K B High School

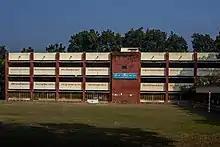
K B High School

K.B. High School is a school situated in Bangladesh Agriculture University Campus, Mymensingh. The school was established in 1971 to provide education for the children of the teachers and staff of Bangladesh Agricultural University. Later on the school expanded and over 2,000 students attended the school including the surrounding areas. From the beginning it made a very good success in the Board examination Secondary School Certificate in both science and arts. The main building consists three floors and there is another one storied building.